Maurice Poli

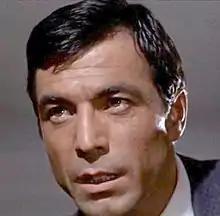
Poli in "Tom Dollar" (1967)

Maurice Poli (2 December 1933 – 26 April 2020) was a French actor, mainly active in Italian productions. He is regarded as one of the few actors to have taken part in virtually all the genres developed in Italy in over more than thirty years.